Slovak National Archives

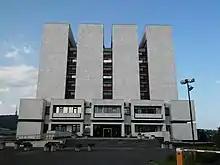
Headquarters in Bratislava

The Slovak National Archives were created in 1928. They are under the authority of the Minister of the Interior. They are located in Bratislava, Slovakia.